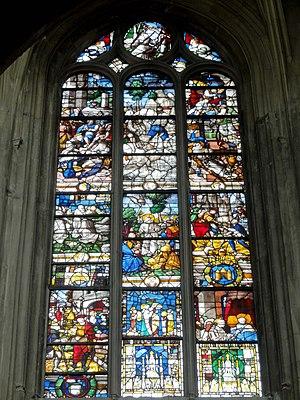
Vaisseau central, 5e travée côté nord - vitrail de la vie de saint François d'Assise.
L'église Saint-Aspais est une église catholique paroissiale située à Melun, en France, sur la rive droite de la Seine. C'est l'unique église de France dédiée à saint Aspais, évangélisateur de la ville à la fin de l'Antiquité, dont la vie est inconnue. Elle se situe initialement dans un faubourg, et succède à une église gothique plus modeste, dont un chapiteau et quelques débris ont été retrouvés en 2011. À la fin du XVᵉ siècle, Saint-Aspais est la paroisse la plus populeuse de la ville, et les habitants décident d'agrandir l'église. D'abord, un nouveau clocher est bâti au nord de la façade, et terminé vers 1480. À partir de 1506, la façade est refaite dans le style gothique flamboyant, ainsi que les trois travées de la nef. La construction du nouveau chœur est lancée le 23 mars 1517, sous la direction du maître-maçon parisien Jehan de Félin, qui fournit également un plan pour la reconstruction totale de l'église, y compris la nef bâtie à peine dix ans plus tôt. De Félin donne plus d'élévation au chœur que les marguilliers n'avaient imaginé, et soigne le décor sculpté, ce qui provoque la colère du conseil de fabrique soucieux de la maîtrise du budget, et entraîne des procès.